Ongkor Festival

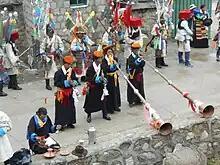
Monks playing the Tibetan horn during the Tibetan summer festival Ongkor, 2016

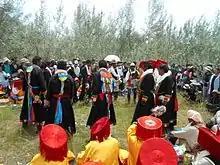
Traditional Tibetan dancing in fields during the Ongkor summer festival, 2016

The Ongkor Festival (or in some dialects) is one of the most important Tibetan festivals of the Tibetan lunar year. Ongkor is usually held at the end of summer. It is a national intangible cultural heritage, popular in Lhasa, Shigatse, Shannan and other places in Tibet.